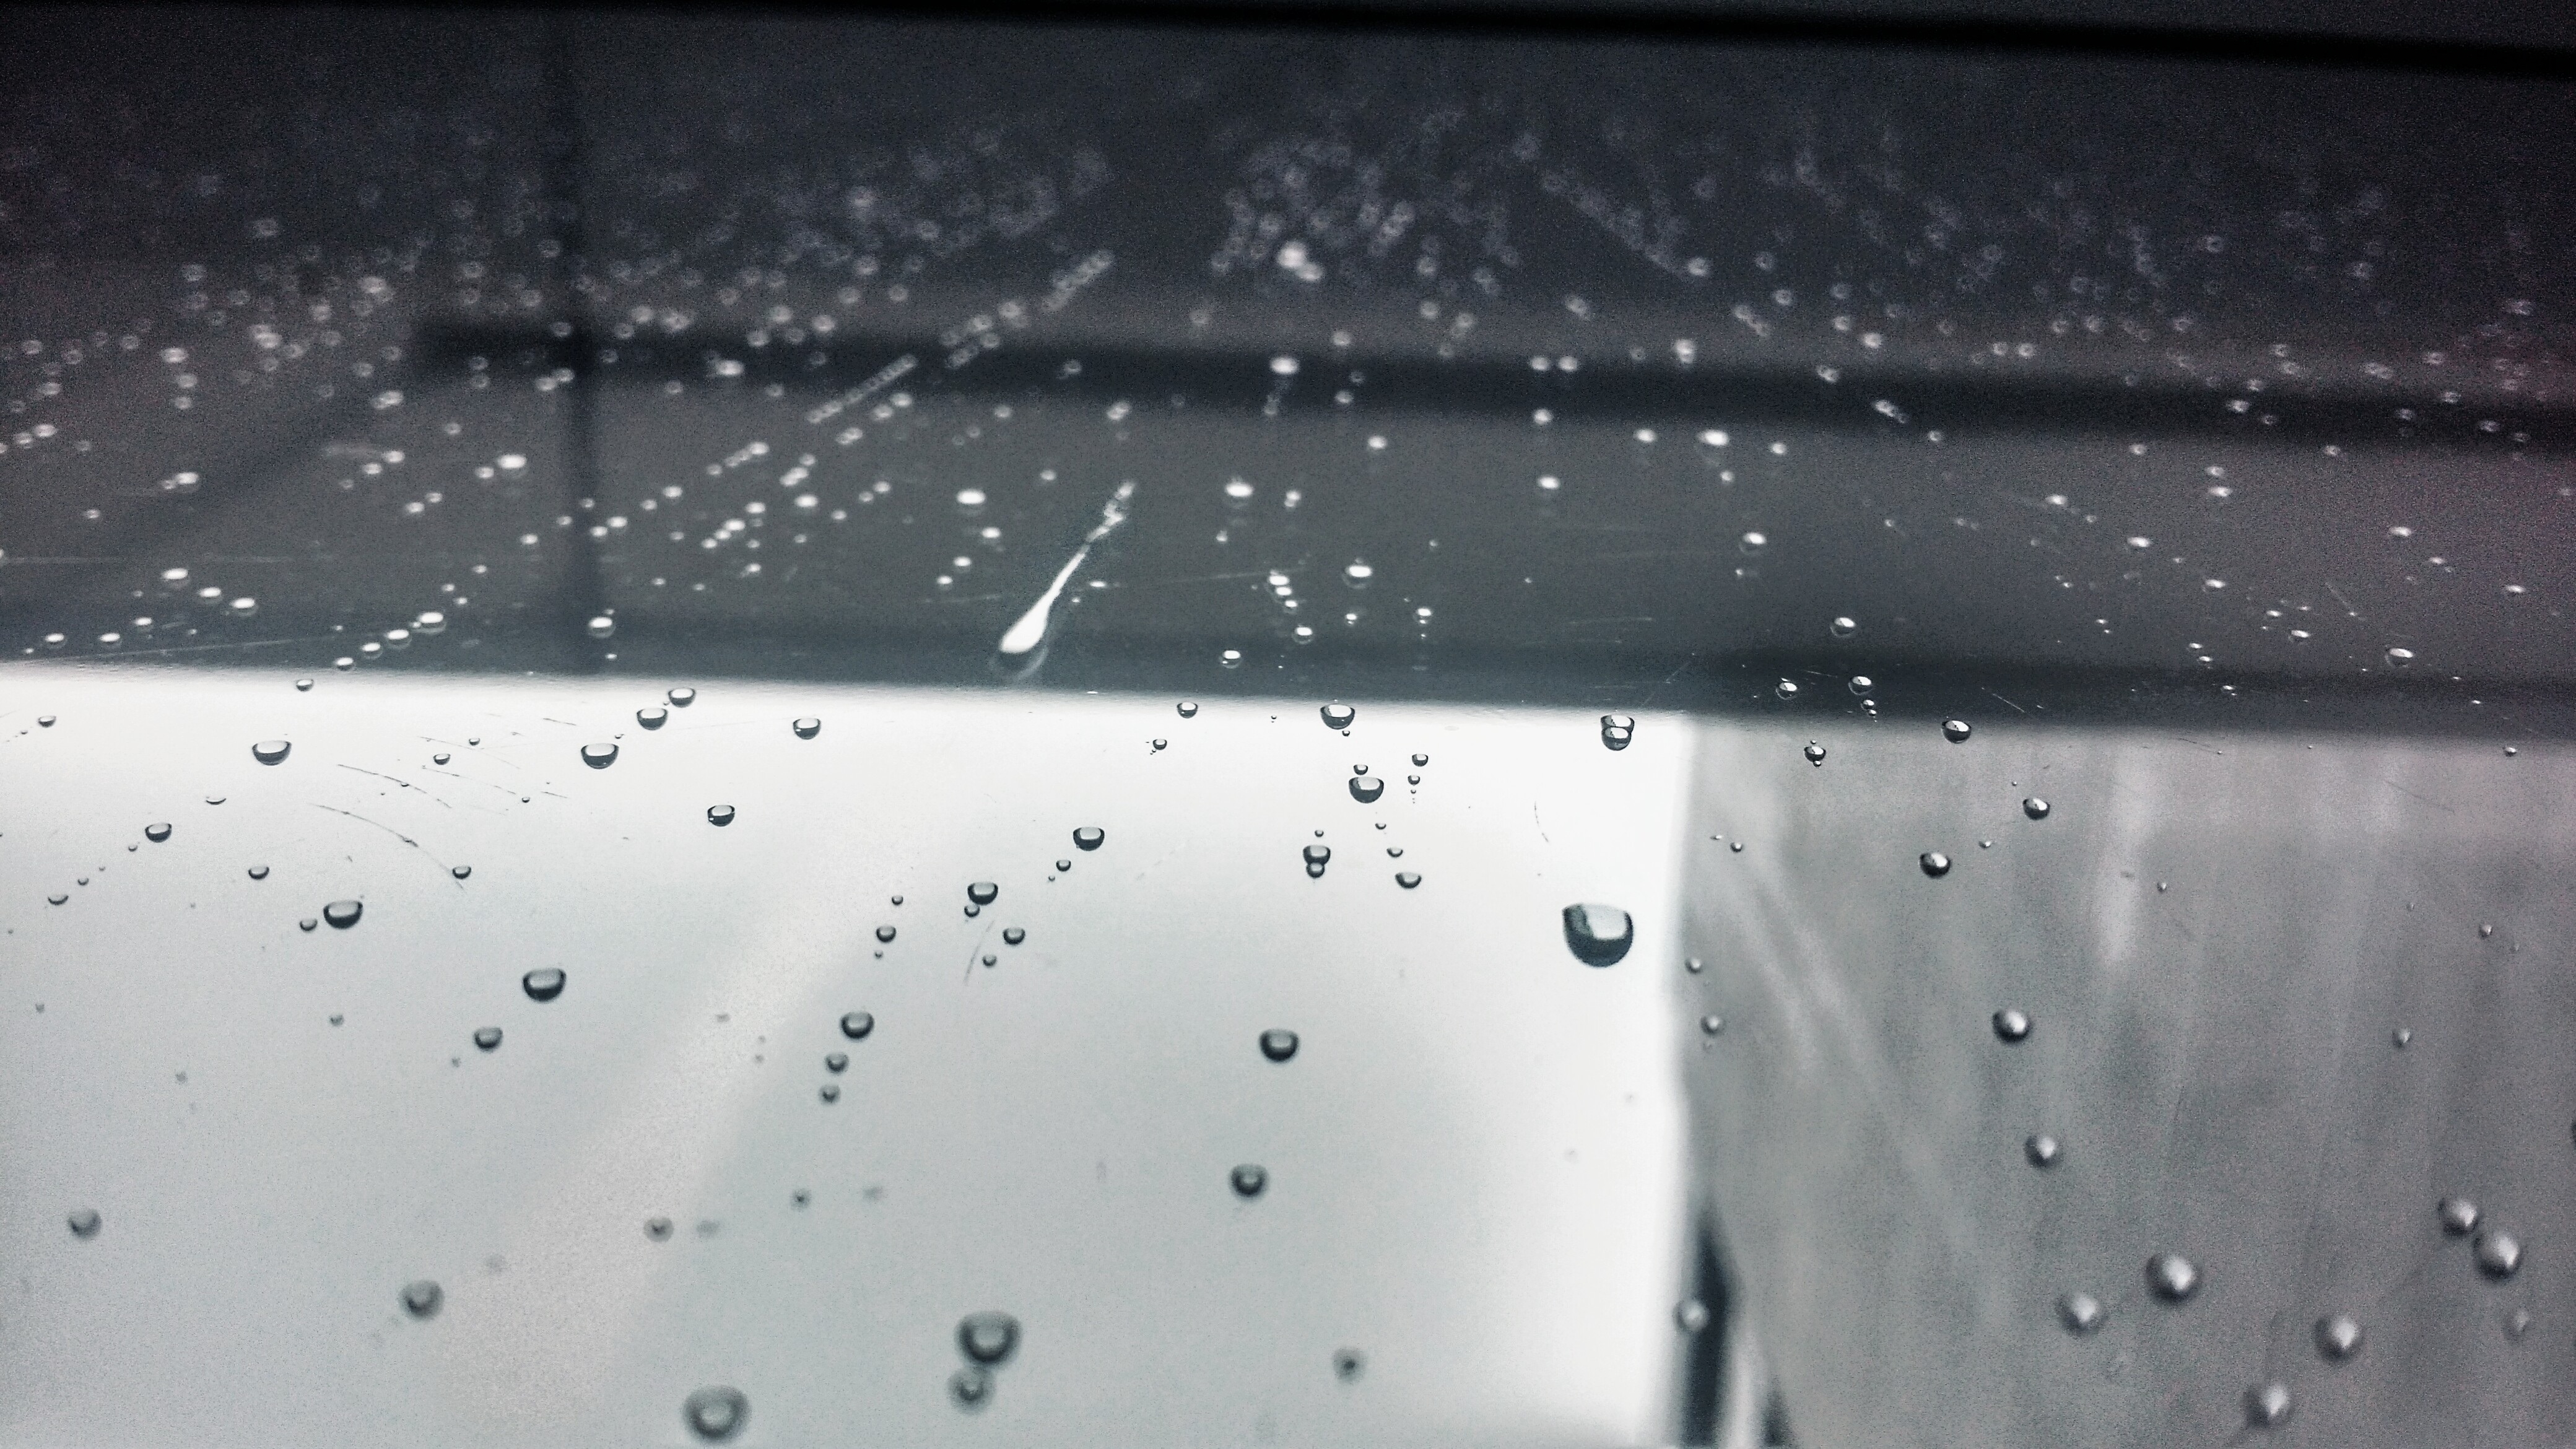
water, snow, drop, light, black and white, white, rain, line, weather, monochrome, close up, freezing, macro photography